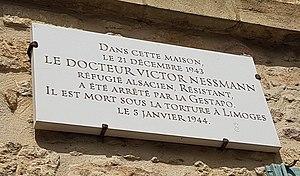
Plaque apposée au 11 boulevard Nessmann, à Sarlat-la-Canéda, commémorant le résistant Victor Nessmann
Victor Edouard Nessmann, né le 17 septembre 1900 à Strasbourg et décédé le 5 janvier 1944 à Limoges, est un médecin et résistant français. En 1924, il est le premier médecin à rejoindre Albert Schweitzer à Lambaréné au Gabon. Pendant la Seconde Guerre mondiale, il dirige l'Armée secrète dans le secteur de Sarlat-la-Canéda. Arrêté par la Gestapo, il meurt suite aux tortures subies.